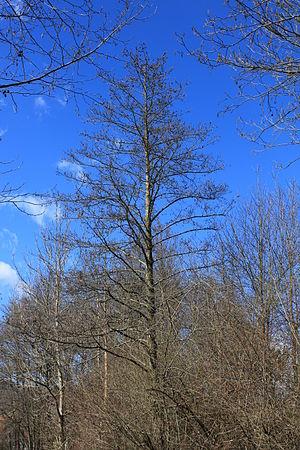
L’aulne glutineux, l’aulne noir, l’aulne poisseux, est un arbre feuillu de la famille des bétulacées, très présent dans la flore indigène de l'Europe. Il est parfois appelé vergne ou verne.